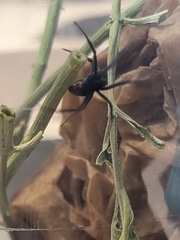
Species: Lactrodectus_hesperus